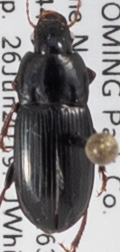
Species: Harpalus opacipennis
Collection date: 2019-06-26
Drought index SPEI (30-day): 0.156
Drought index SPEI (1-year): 0.072
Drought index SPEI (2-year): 1.22